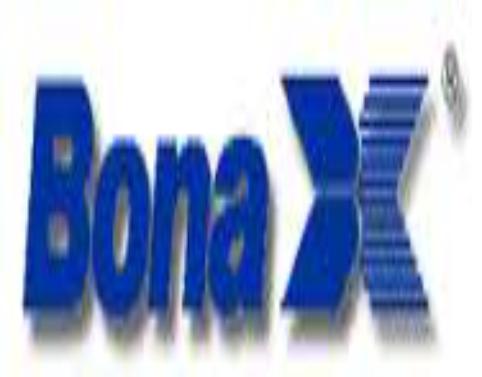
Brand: Bona
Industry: Others